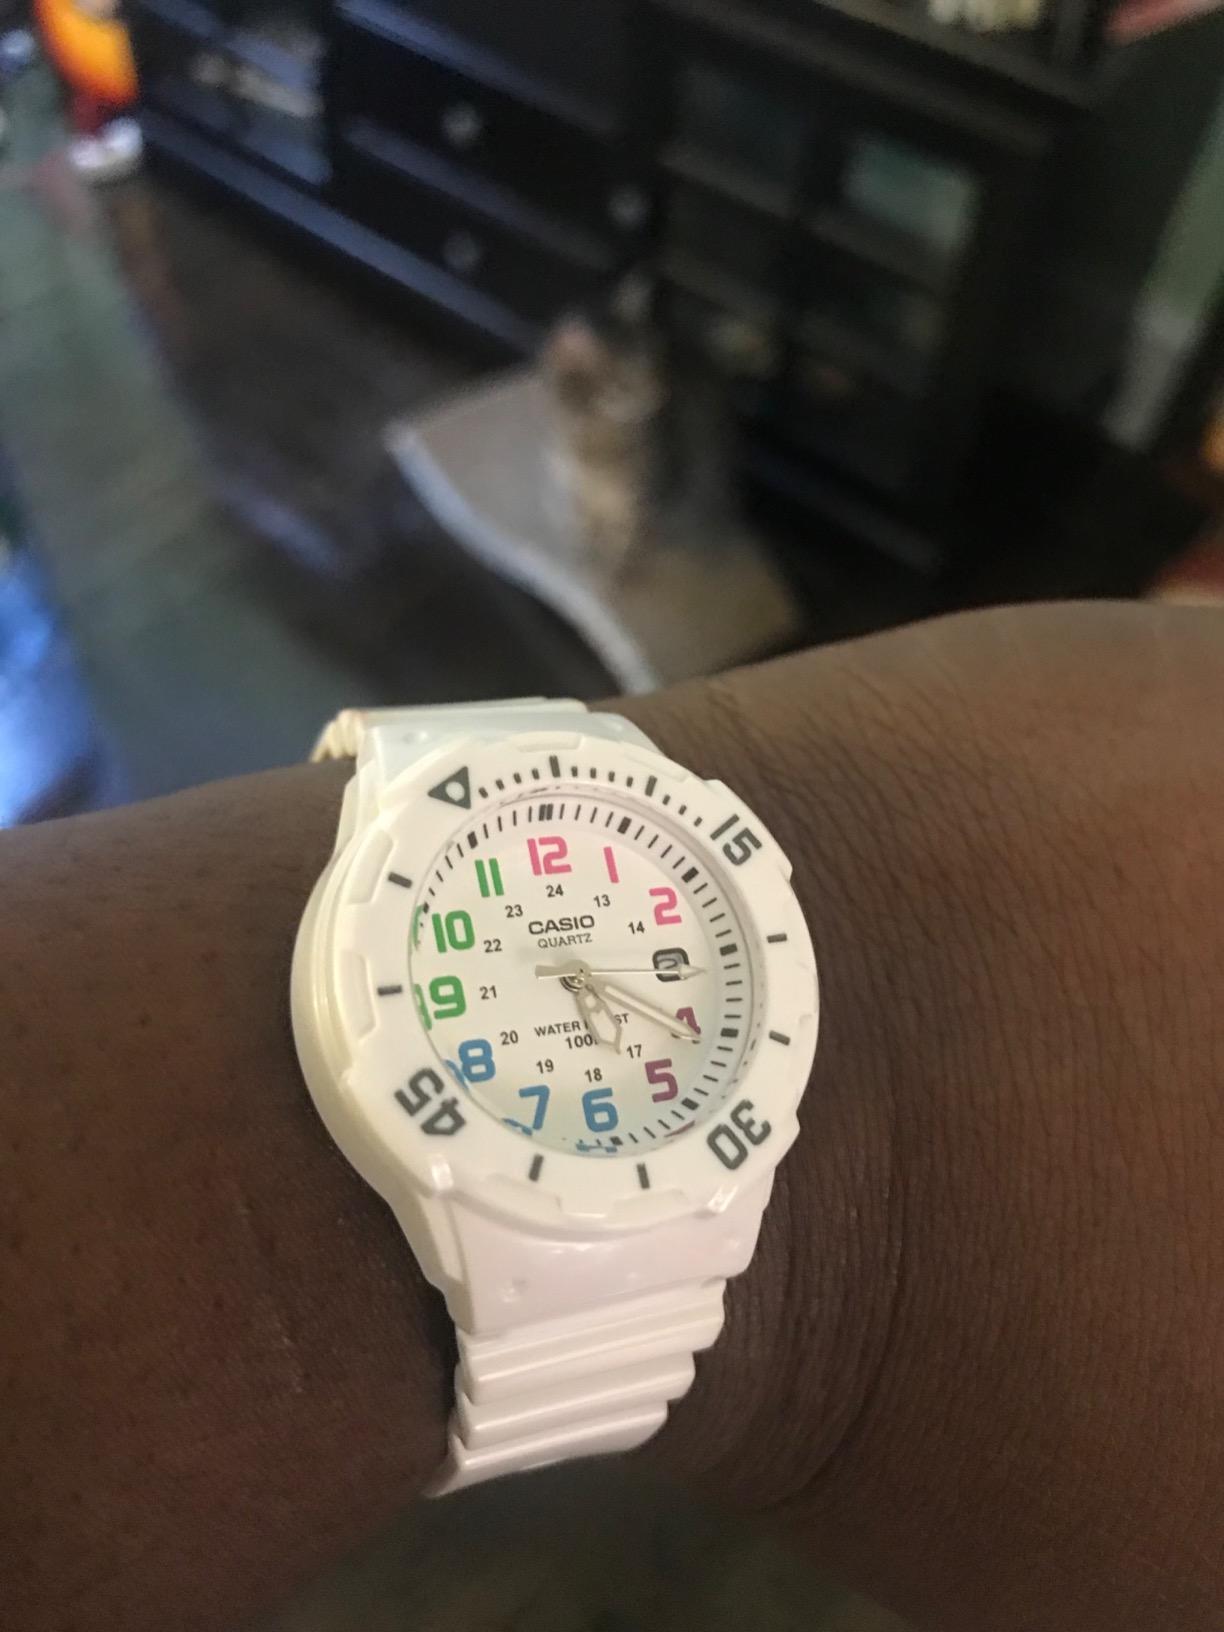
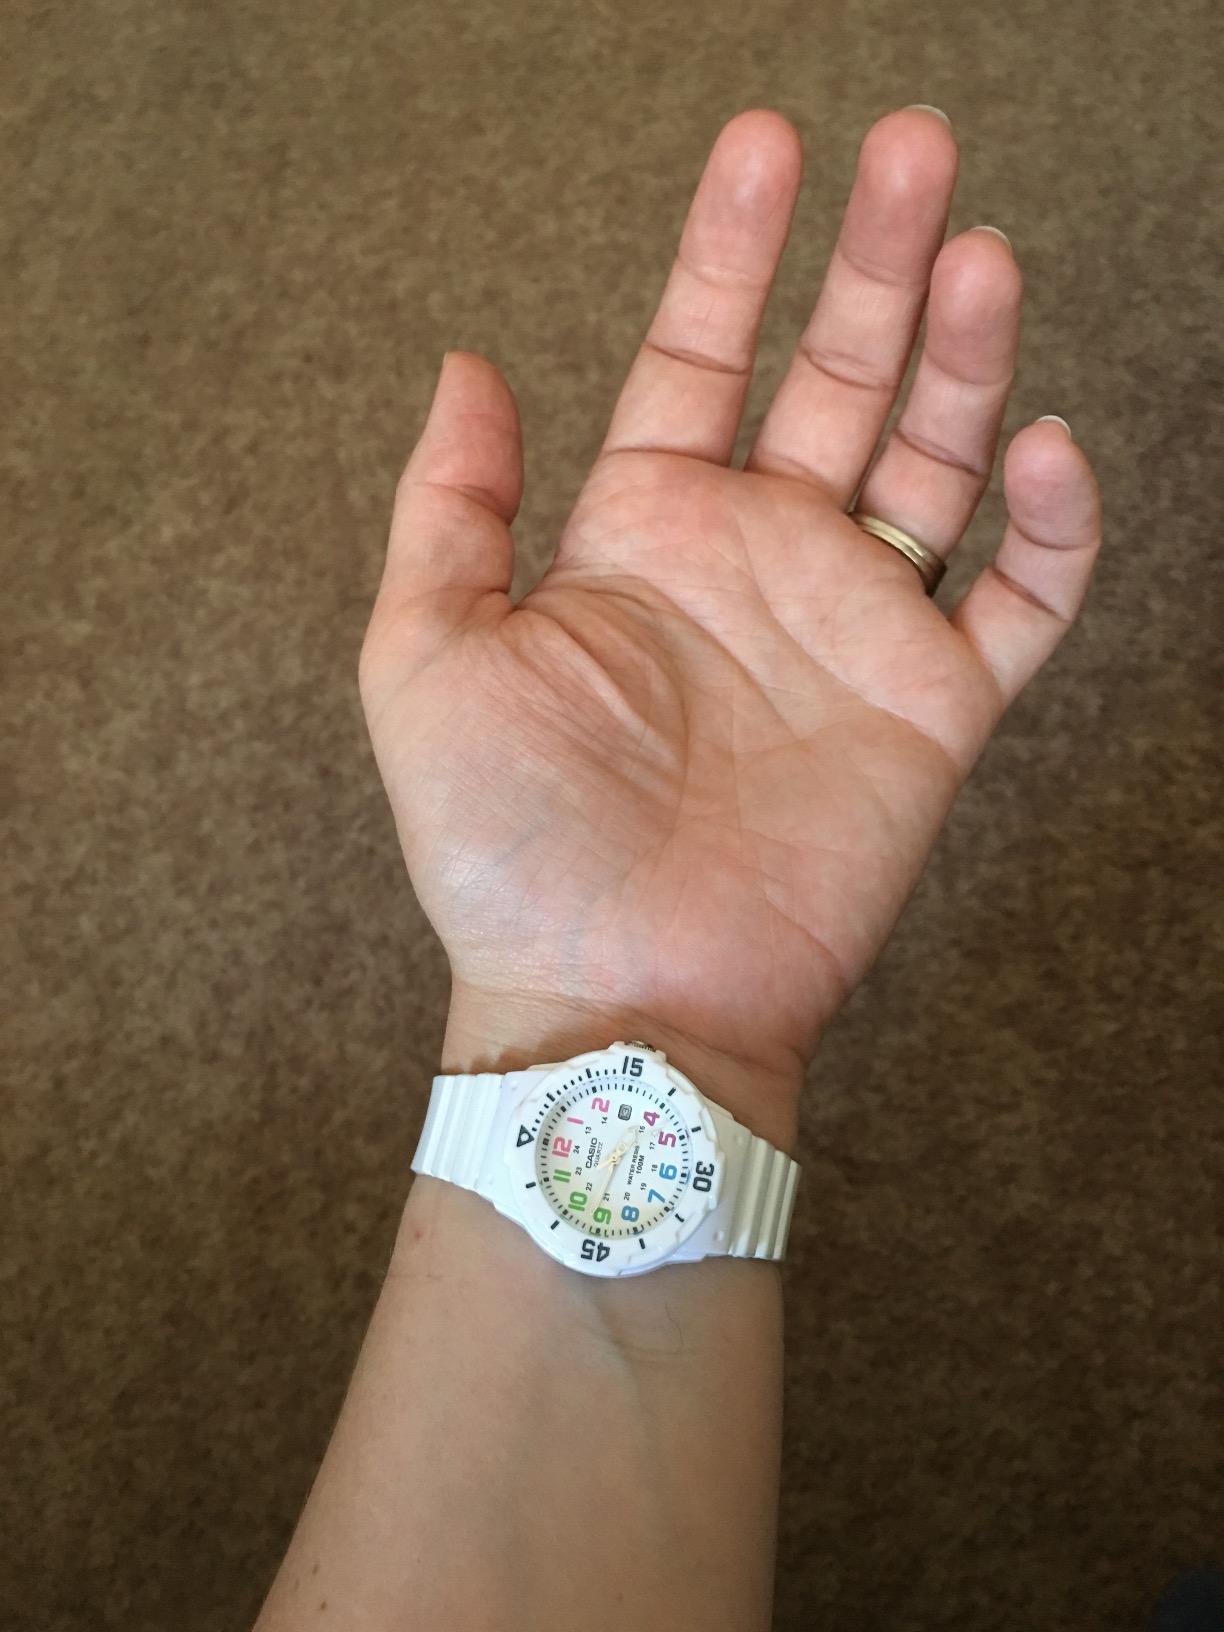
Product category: accessories_watch
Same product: yes